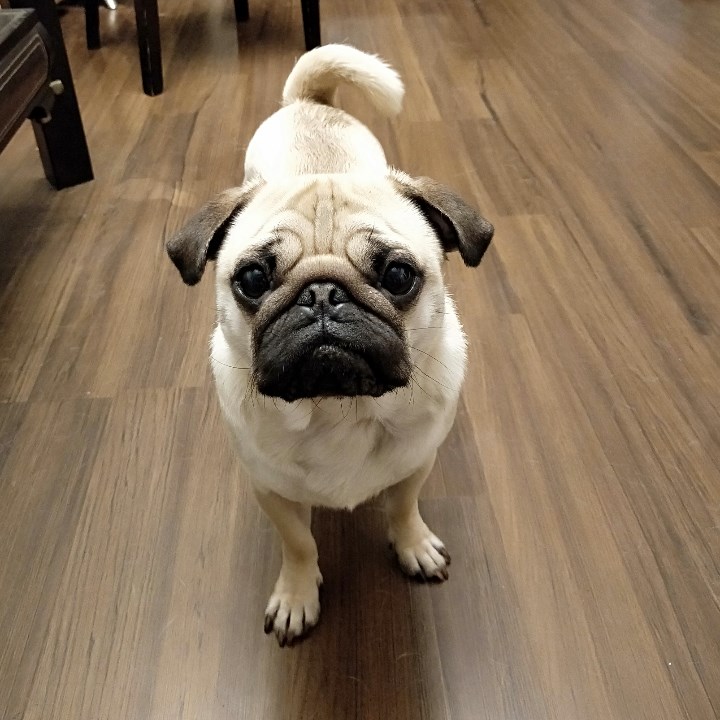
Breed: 798-n000130-pug